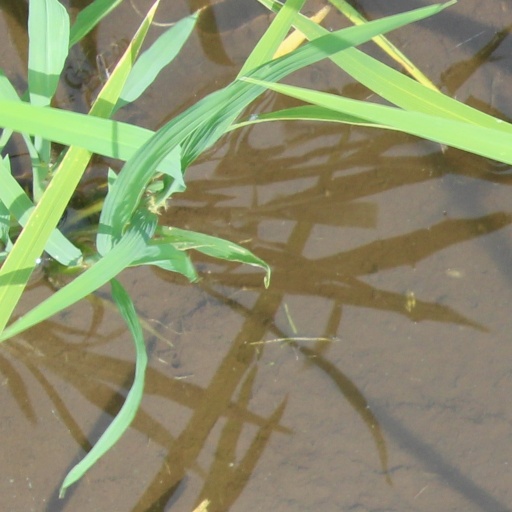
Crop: rice